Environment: real
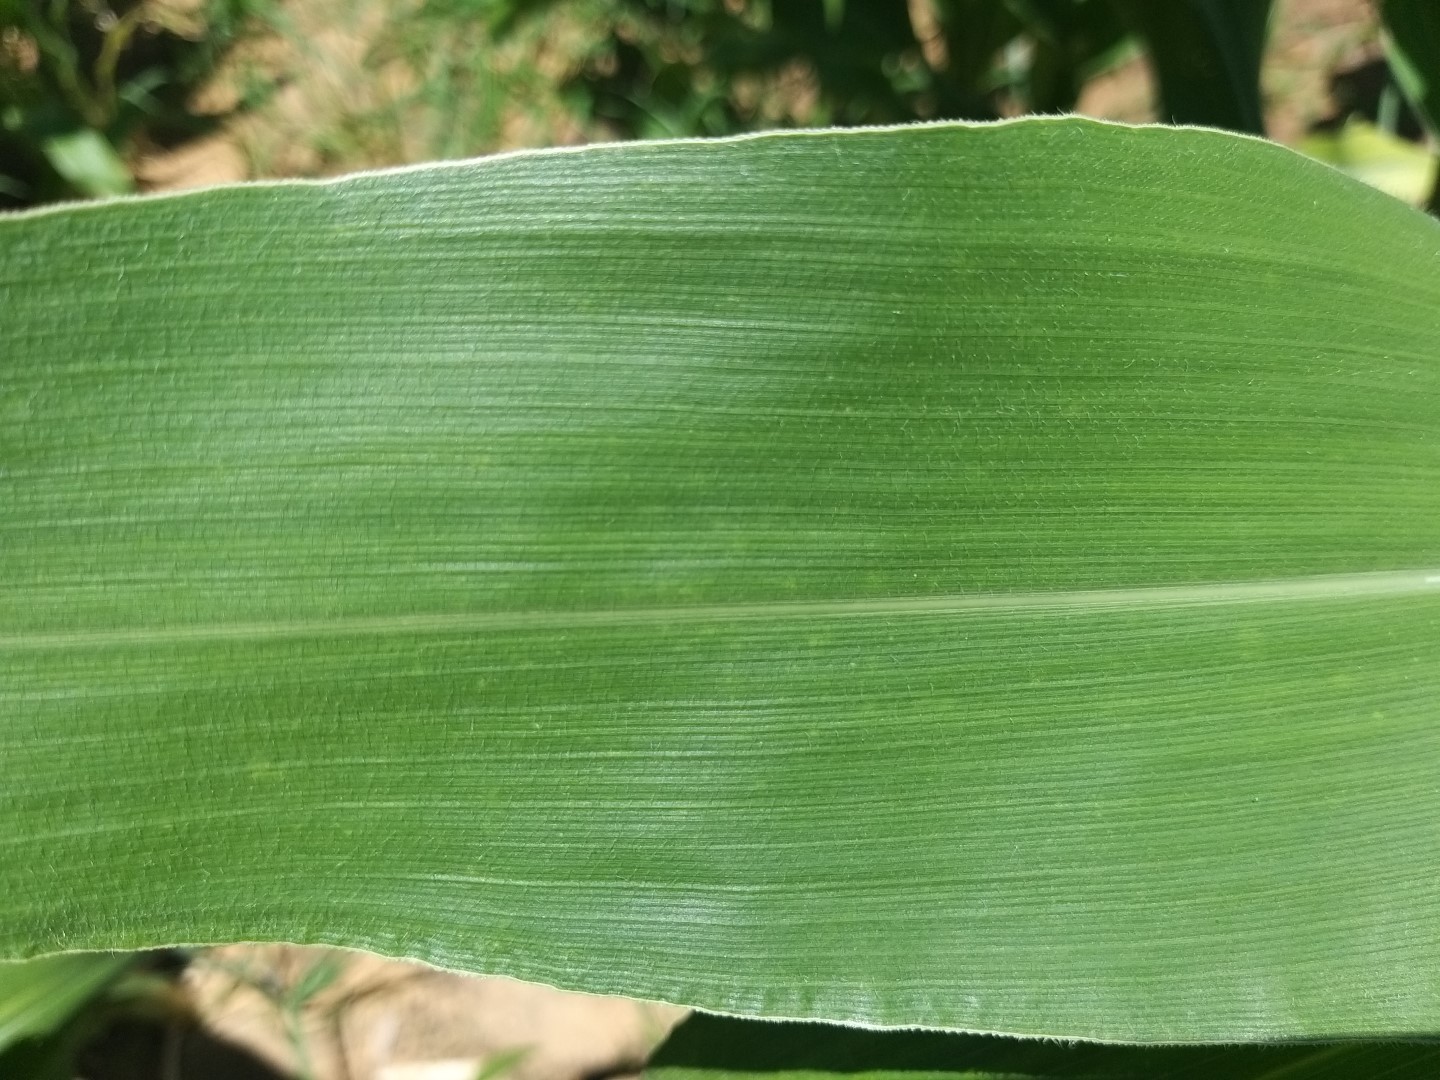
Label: healthy